Kabandha

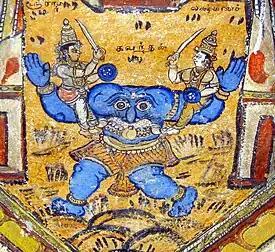
Rama and Lakshmana seated on Kabandha's arms, about to sever them. Kabandha is depicted with a big mouth on his stomach and no head or neck; though depicted with two eyes, the "Ramayana" describes him as one-eyed. (Painting on the ceiling of Kodandaramaswamy Temple, Ayodhyapatinam near Salem, probably 16th-century.)

In Hinduism, Kabandha (lit. "headless torso") is a Rakshasa (demon) who is killed and freed from a curse by the god Rama – an Avatar of Vishnu – and his brother Lakshmana. Kabandha's legend appears in the Hindu epics "Ramayana" and "Mahabharata", as well as in later Ramayana adaptations.